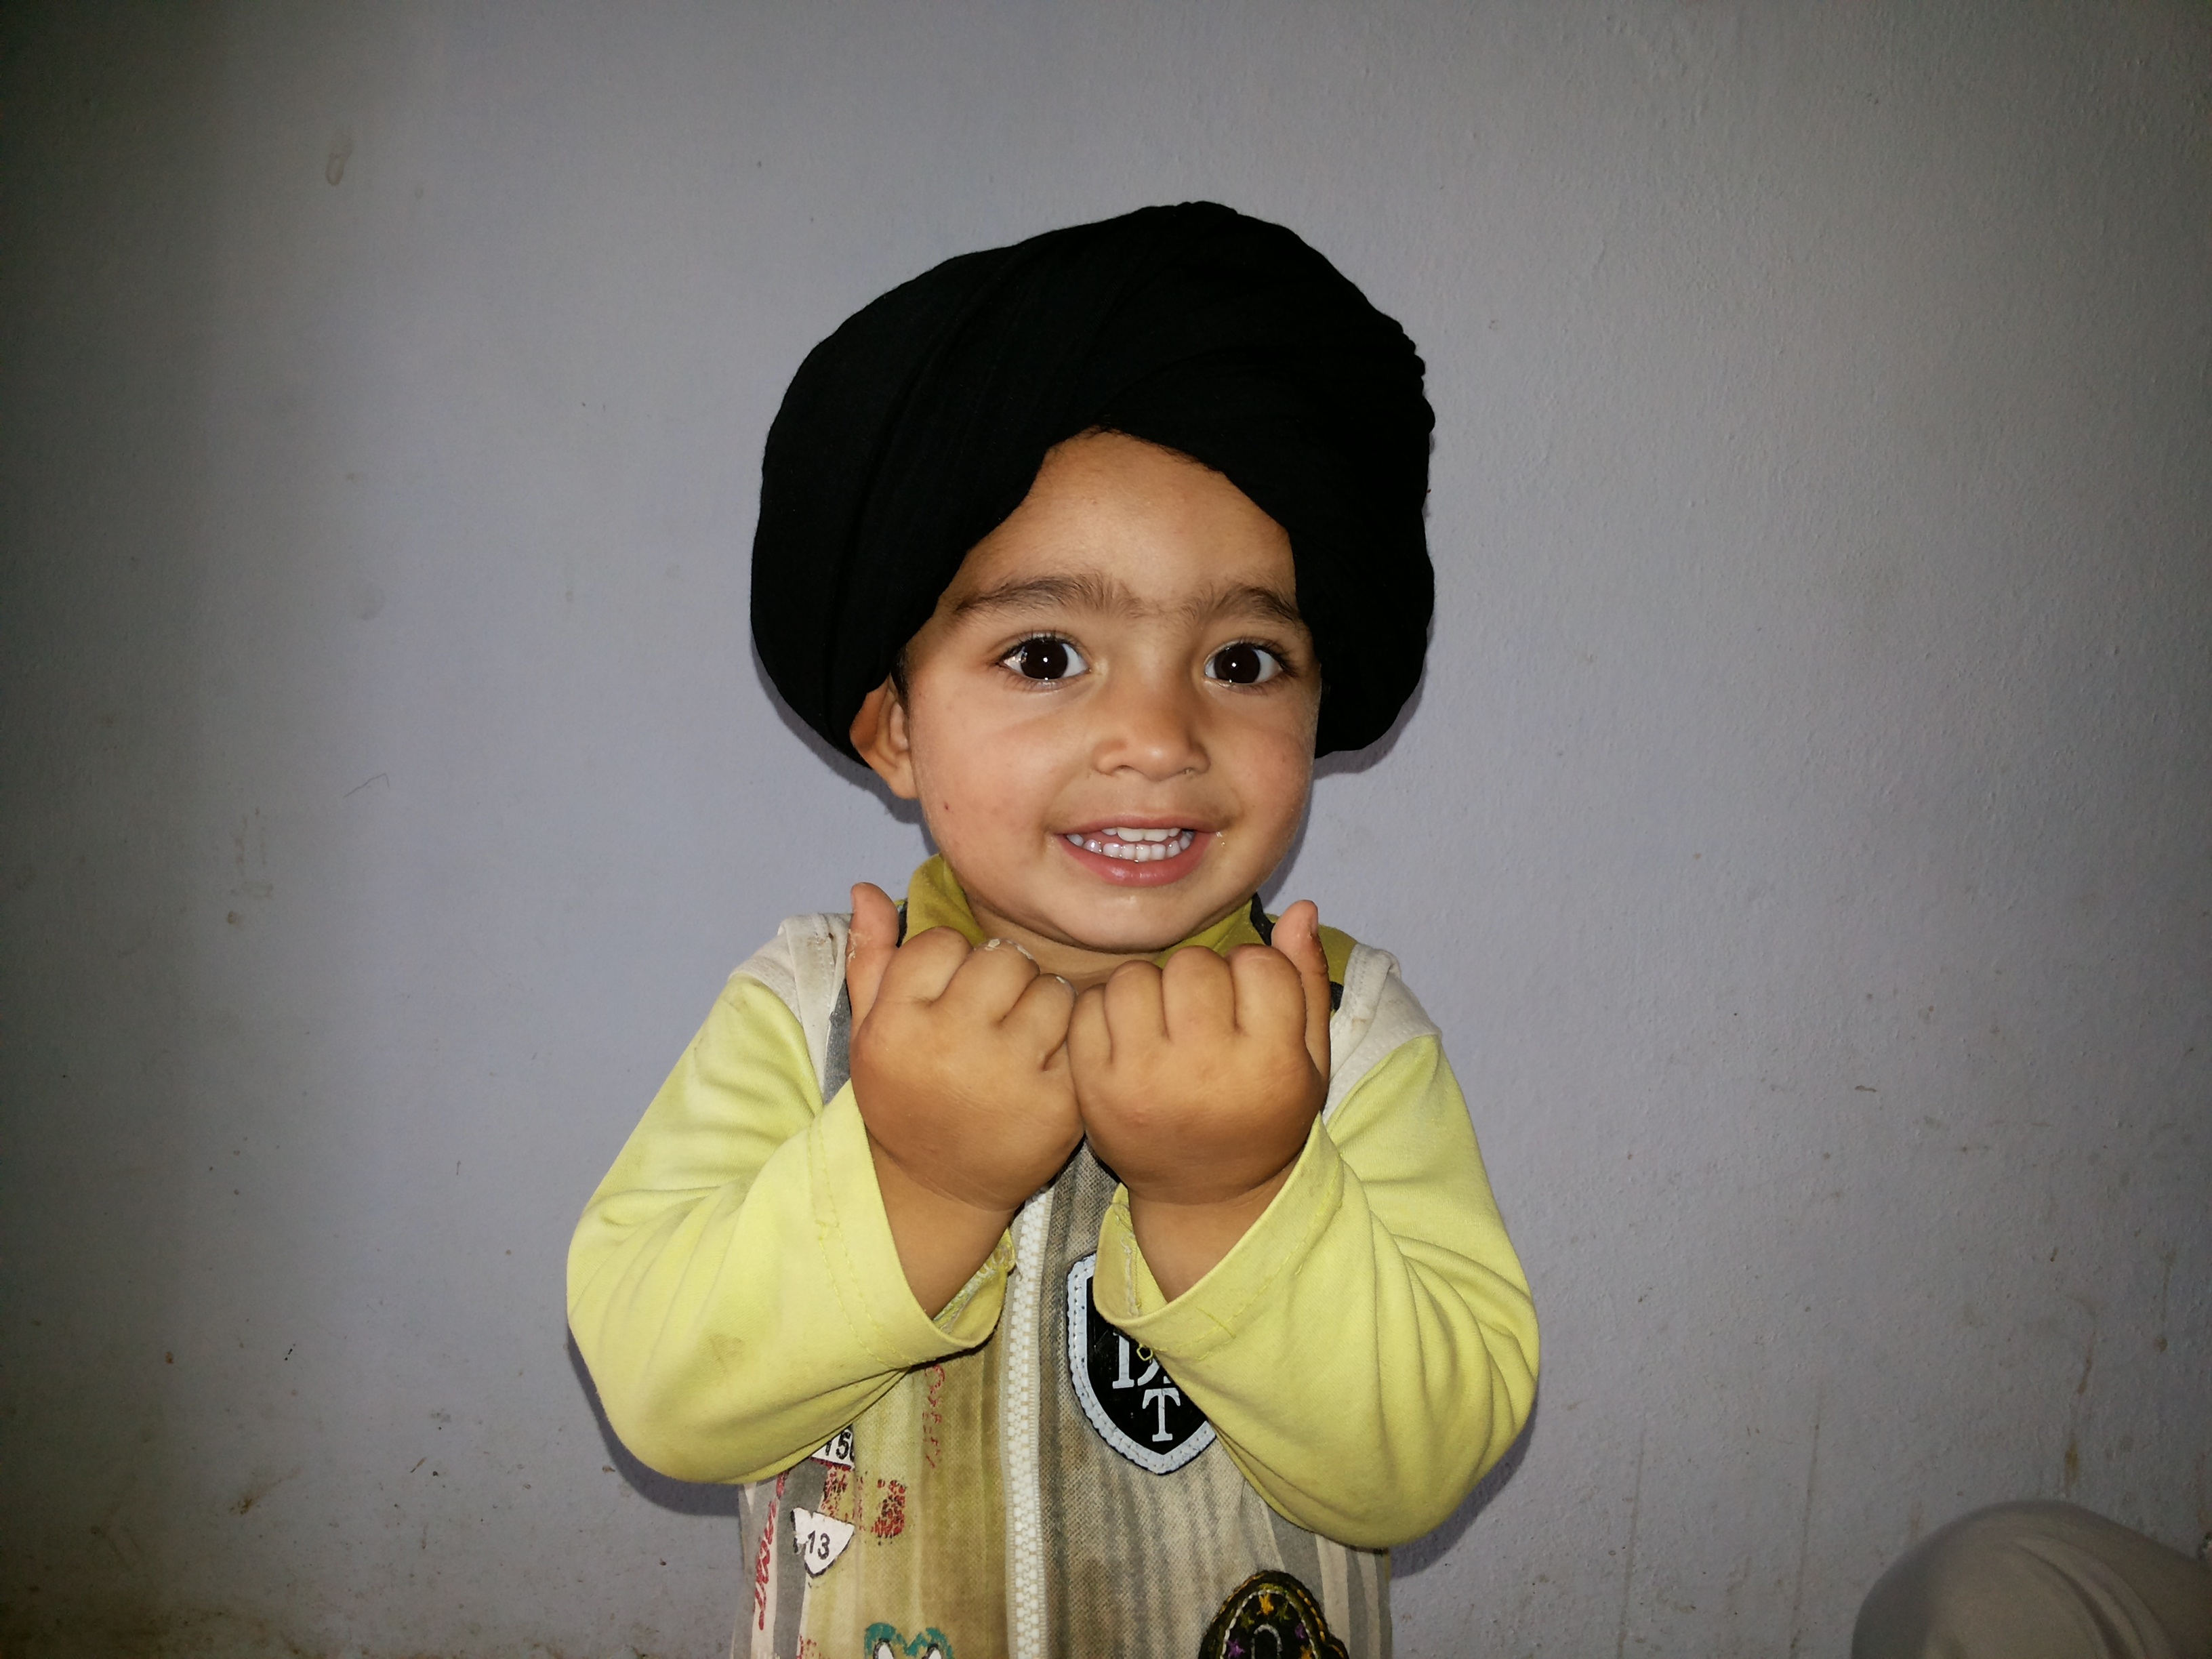
person, girl, boy, kid, male, love, portrait, religion, child, hat, clothing, facial expression, childhood, smiling, smile, praying, education, religious, fun, happy, faith, infant, toddler, cap, head, little, skin